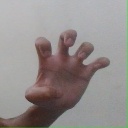
अक्षर: झ